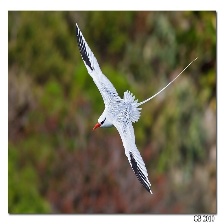
Species: RED BILLED TROPICBIRD
Scientific name: PHAETHON AETHEREU